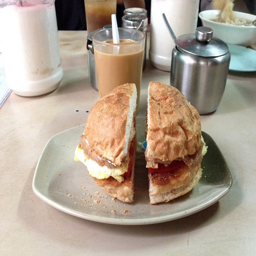
A sandwich sitting on a plat cut into two
A sandwich on a plate has been cut in half
Sandwich split in half on a table next to a cup of coffee.
The ham and egg sandwich has been cut in half.
A plate with a sandwich on it that is cut in half.